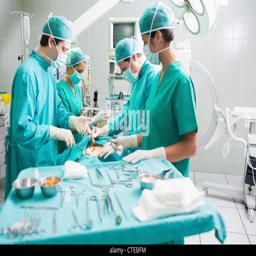
side view of a surgical team operating a patient